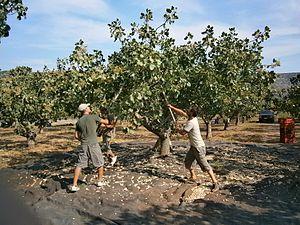
Égine est une île grecque du golfe Saronique, au sud-ouest d'Athènes. Ses habitants sont les Éginètes.